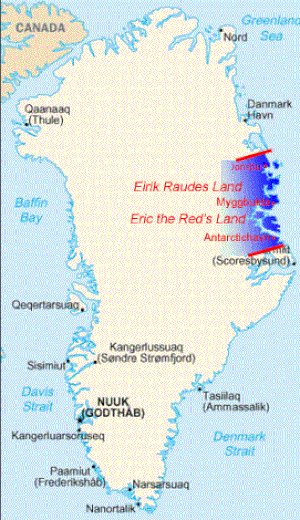
Konflikten om Østgrønland
Eirik Raudes Land – ved annektionserklæringen var Hallvard Devold ikke mere klar i sin afgrænsning af Eirik Raudes Land end, at han placerede landet mellem fjordene Carlsbergfjord og Besselsfjord. Dette giver de omtrentlige koordinater 71° 30' i syd og 75° 40' N i nord, og dækker området, hvor størstedelen af de norske fangstmænd i Østgrønland havde deres fangstområder og hytter.
Konflikten om Østgrønland var en konflikt i årene 1931-1933 mellem Danmark og Norge om et ubeboet landområde i Østgrønland, som nogle norske fangstfolk benyttede om sommeren. I de beboede dele af Grønland skulle der indtil 1953 søges om indrejsetilladelse hos den danske stat og dette kunne være svært at opnå, hvis man ikke havde et passende ærinde. Således blev jagt normalt ikke betragtet som et passende ærinde.